Hussite Wars

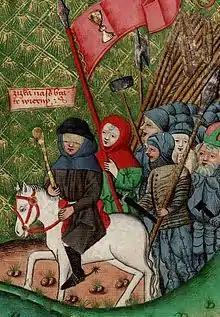
Jan Žižka leading troops of Radical Hussites, Jena Codex, 15th century

The Hussites were aided at various times by Poland. Because of this, Jan Žižka arranged for the crown of Bohemia to be offered to King Władysław II Jagiełło of Poland, who, under pressure from his own advisors, refused it. The crown was then offered to Władysław's cousin, Vytautas, the Grand Duke of Lithuania. Vytautas accepted it, with the condition that the Hussites reunite with the Catholic Church. In 1422, Žižka accepted Prince Sigismund Korybut of Lithuania (nephew of Władysław II) as regent of Bohemia for Vytautas.